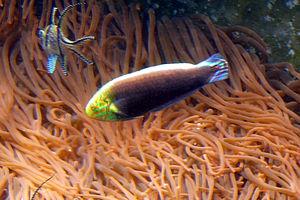
Halichoeres iridis est un poisson osseux de petite taille de la famille des Labridae.